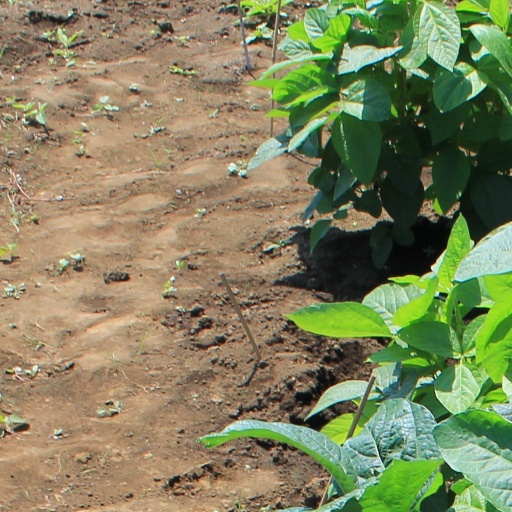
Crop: soybean